Indonesia–Malaysia confrontation

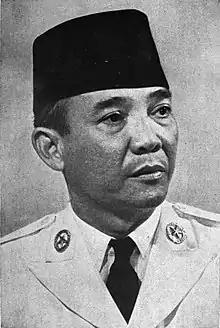
Sukarno

The SCO was predominantly dominated by ethnic Chinese but also included Dayak supporters. However, the SCO had little support from ethnic Malays and other indigenous Sarawak peoples. At its height, the SCO had 24,000 members. During the 1940s and 1950s, Maoism had spread among Chinese vernacular schools in Sarawak. Following World War II, Communist influence also penetrated the labour movement and the predominantly Chinese Sarawak United People's Party, the state's first political party, which was founded in June 1959. The Sarawak Insurgency began after the Brunei Revolt in 1962 and the SCO would fight alongside the Bruneian rebels and Indonesian forces during the Indonesia–Malaysia confrontation. The SCO and the Bruneian rebels supported and propagated the unification of all British Borneo territories to form an independent leftist North Kalimantan state. This idea was originally proposed by A. M. Azahari, leader of the Parti Rakyat Brunei (Brunei People's Party), who had forged links with Sukarno's nationalist movement, together with Ahmad Zaidi, in Java in the 1940s. However, the Brunei People's Party was in favour of joining Malaysia on the condition it was unified with the three territories of northern Borneo with their own sultan, and hence was strong enough to resist domination by Malaya, Singapore, Malay administrators or Chinese merchants.